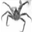
Label: cra